Robinson (novel)

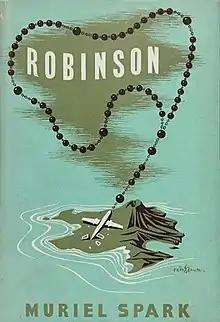
First edition Cover art by Victor Reinganum

Robinson is the second novel by Muriel Spark, first published by Macmillan in 1958 and in the US by Lippincott, and is unusual within her body of work in being written in the first person. The novel is set in 1954 and begins with 29 people on a plane bound for Azores and then Lisbon that crashes on a remote island in the North Atlantic, killing all the crew and most of the passengers. The narrator, January Marlow, and two other survivors, are nursed by Robinson, a mysterious loner already in residence on the island. As the novel progresses, their physical health returns, but the mental health of the characters is tested by the extreme circumstances. For rescue, they await the coming of the boat that will collect the pomegranate crop, the first contact with civilisation since their disappearance. A young boy called Miguel and a cat called Bluebell flesh out the cast list.